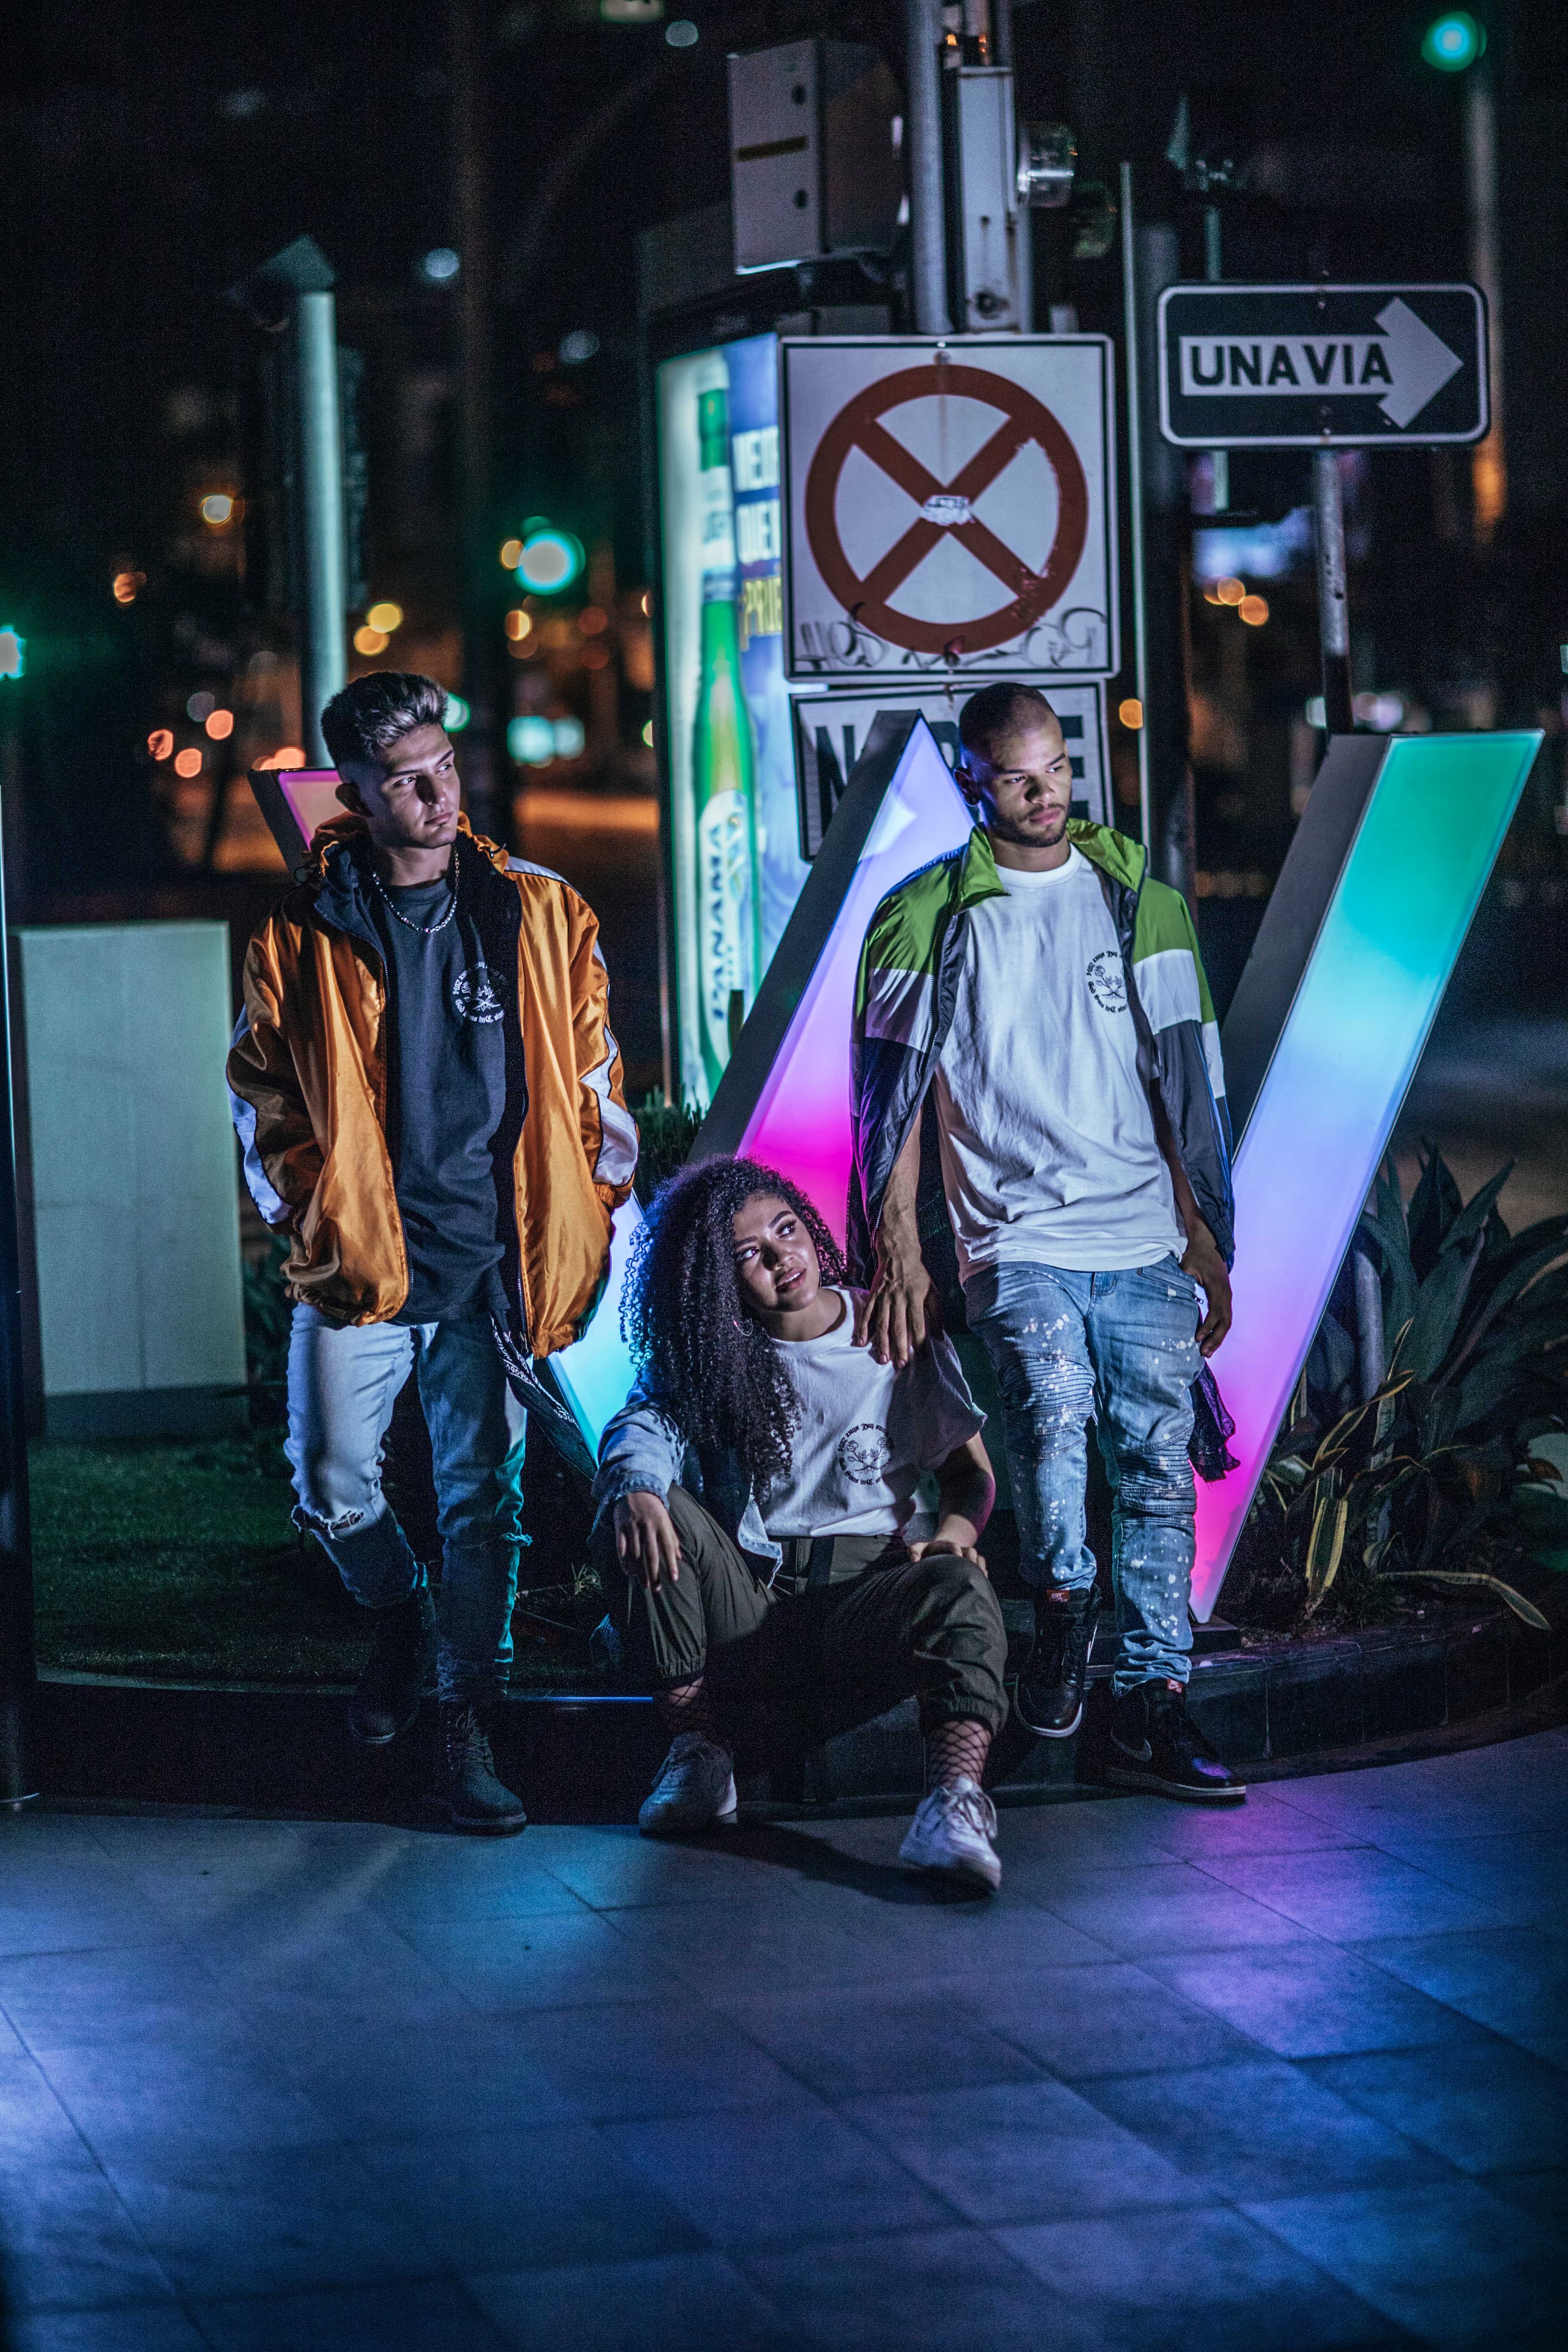
entertainment, performance, snapshot, performing arts, performance art, stage, night, event, fun, midnight